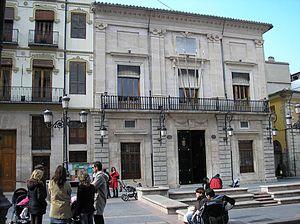
Sueca est une commune d'Espagne de la province de Valence dans la Communauté valencienne. Elle est située dans la comarque de la Ribera Baixa et dans la zone à prédominance linguistique valencienne.